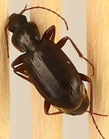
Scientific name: Calathus advena
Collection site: Rocky Mountains NEON (RMNP), plot RMNP_012